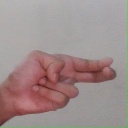
अक्षर: ह